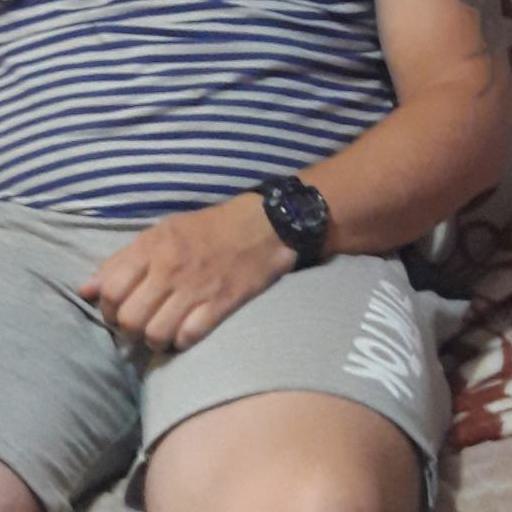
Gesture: no_gesture